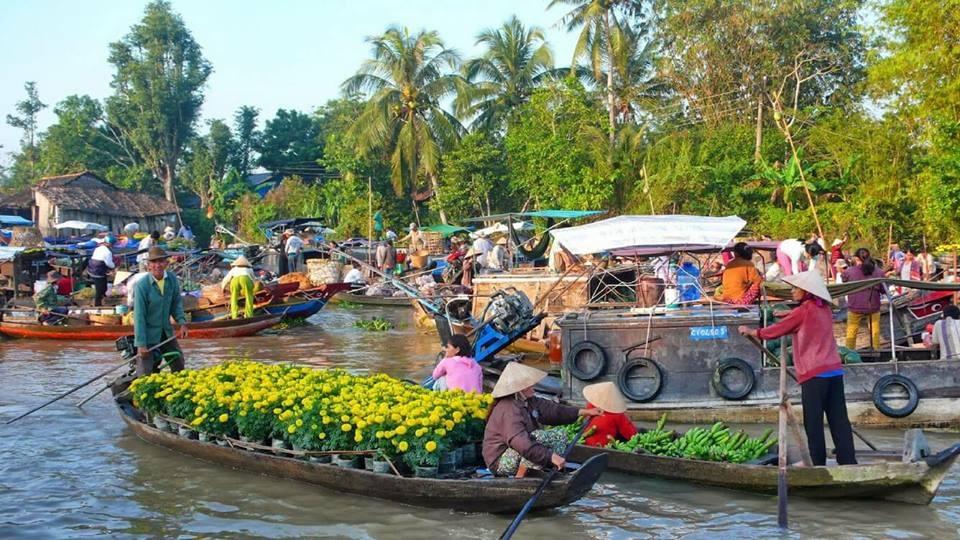
mọi người đang di chuyển bằng ghe ở trên sông